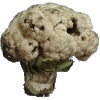
Label: Cauliflower 1